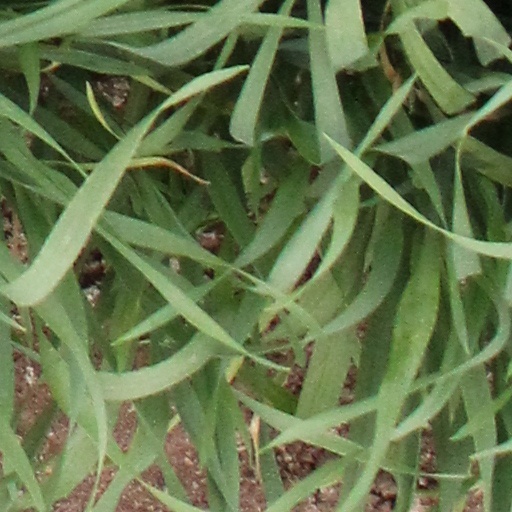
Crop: wheat